Charles Inglis (Royal Navy officer, died 1833)

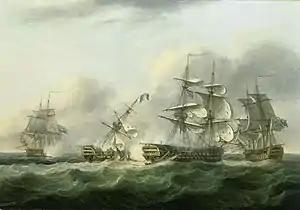
"Capture of the William Tell", by Thomas Luny, October 1800; a depiction of the action of 31 March 1800

Inglis then went out to the Mediterranean, taking part in the blockade of Malta as a lieutenant aboard the 36-gun , serving under Captain Sir Henry Blackwood. He was present at the action of 31 March 1800, when the 80-gun French "Guillaume Tell" attempted to escape Malta under Rear-Admiral Denis Decrès. The French ship's departure was observed by lookouts on "Penelope" and the frigate harassed the fleeing French ship until the larger ships under Captain Manley Dixon, and under Captain Sir Edward Berry, could come up and join the engagement. Worn down, the "Guillaume Tell" was forced to surrender after being dismasted. Rear-Admiral Horatio Nelson wrote personally to Inglis after the capture; "My dear Sir, how fortunate I did not allow you to quit the Penelope to be junior Lieutenant in the Foudroyant! You will now get your promotion in the pleasantest of all ways, by the gallant exertions of yourself and those brave friends who surrounded you on that glorious night. What a triumph for you - what a pleasure for me! What happiness to have the Nile Fleet all taken, under my orders and regulations! Blackwood's coming to me at Malta, and my keeping him there, was something more than chance. Ever my dear Sir, believe me your truly sincere friend, Nelson and Bronte."